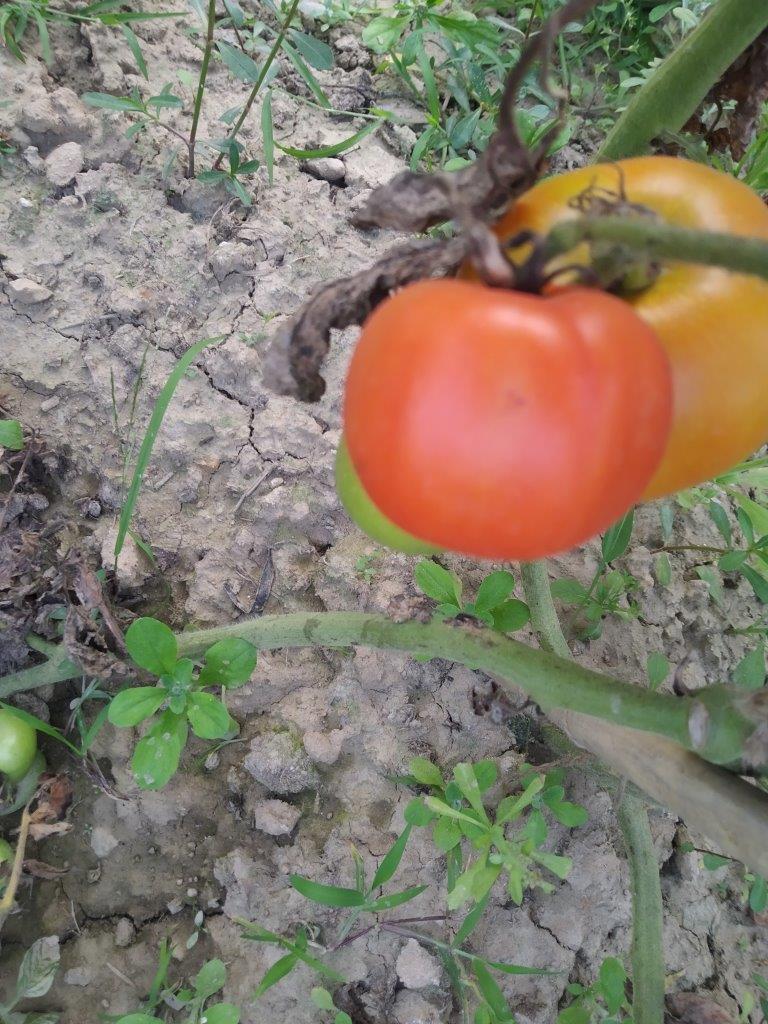
Maturity: Mature